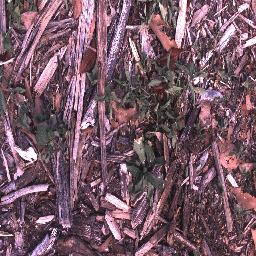
Label: negative